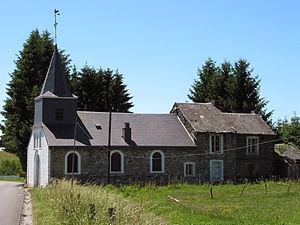
Hérisson (Vresse-sur-Semois) - Belgique, la chapelle Notre-Dame (1872-1873).
Hérisson est un hameau du village d’Orchimont, dans la province de Namur en Belgique. Avec Orchimont il fait aujourd’hui partie de la commune de Vresse-sur-Semois, en Région wallonne.